Joseph Smith Building

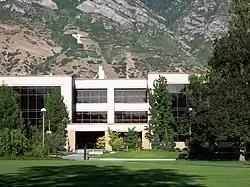

The Joseph Smith Building, also known as the JSB, is a building that houses classrooms and administrative offices at Brigham Young University (BYU) in Provo, Utah, United States. The building is named after Joseph Smith, founder of the Church of Jesus Christ of Latter-day Saints. It is the home to the BYU College of Religious Education, containing most of the offices of religion faculty and many classrooms where religion classes are held. It also has a large lecture hall that seats about 1,000 people and is used for large classes.